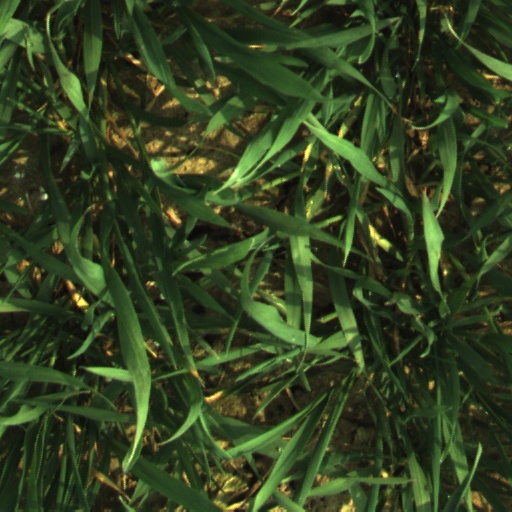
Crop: wheat